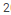
Number: 2